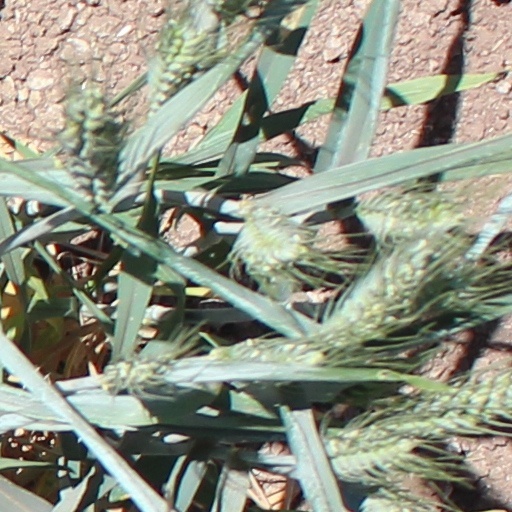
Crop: wheat